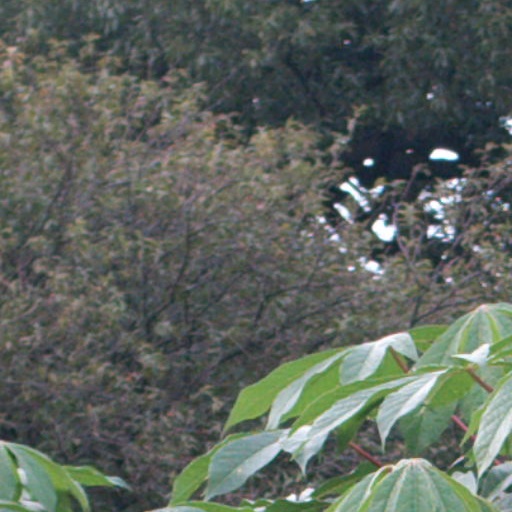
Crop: cassava